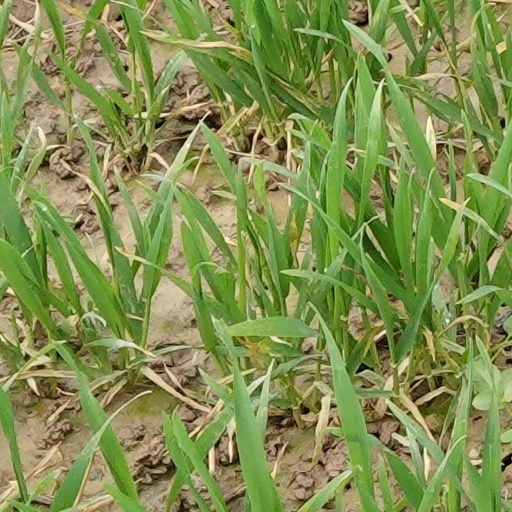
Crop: wheat